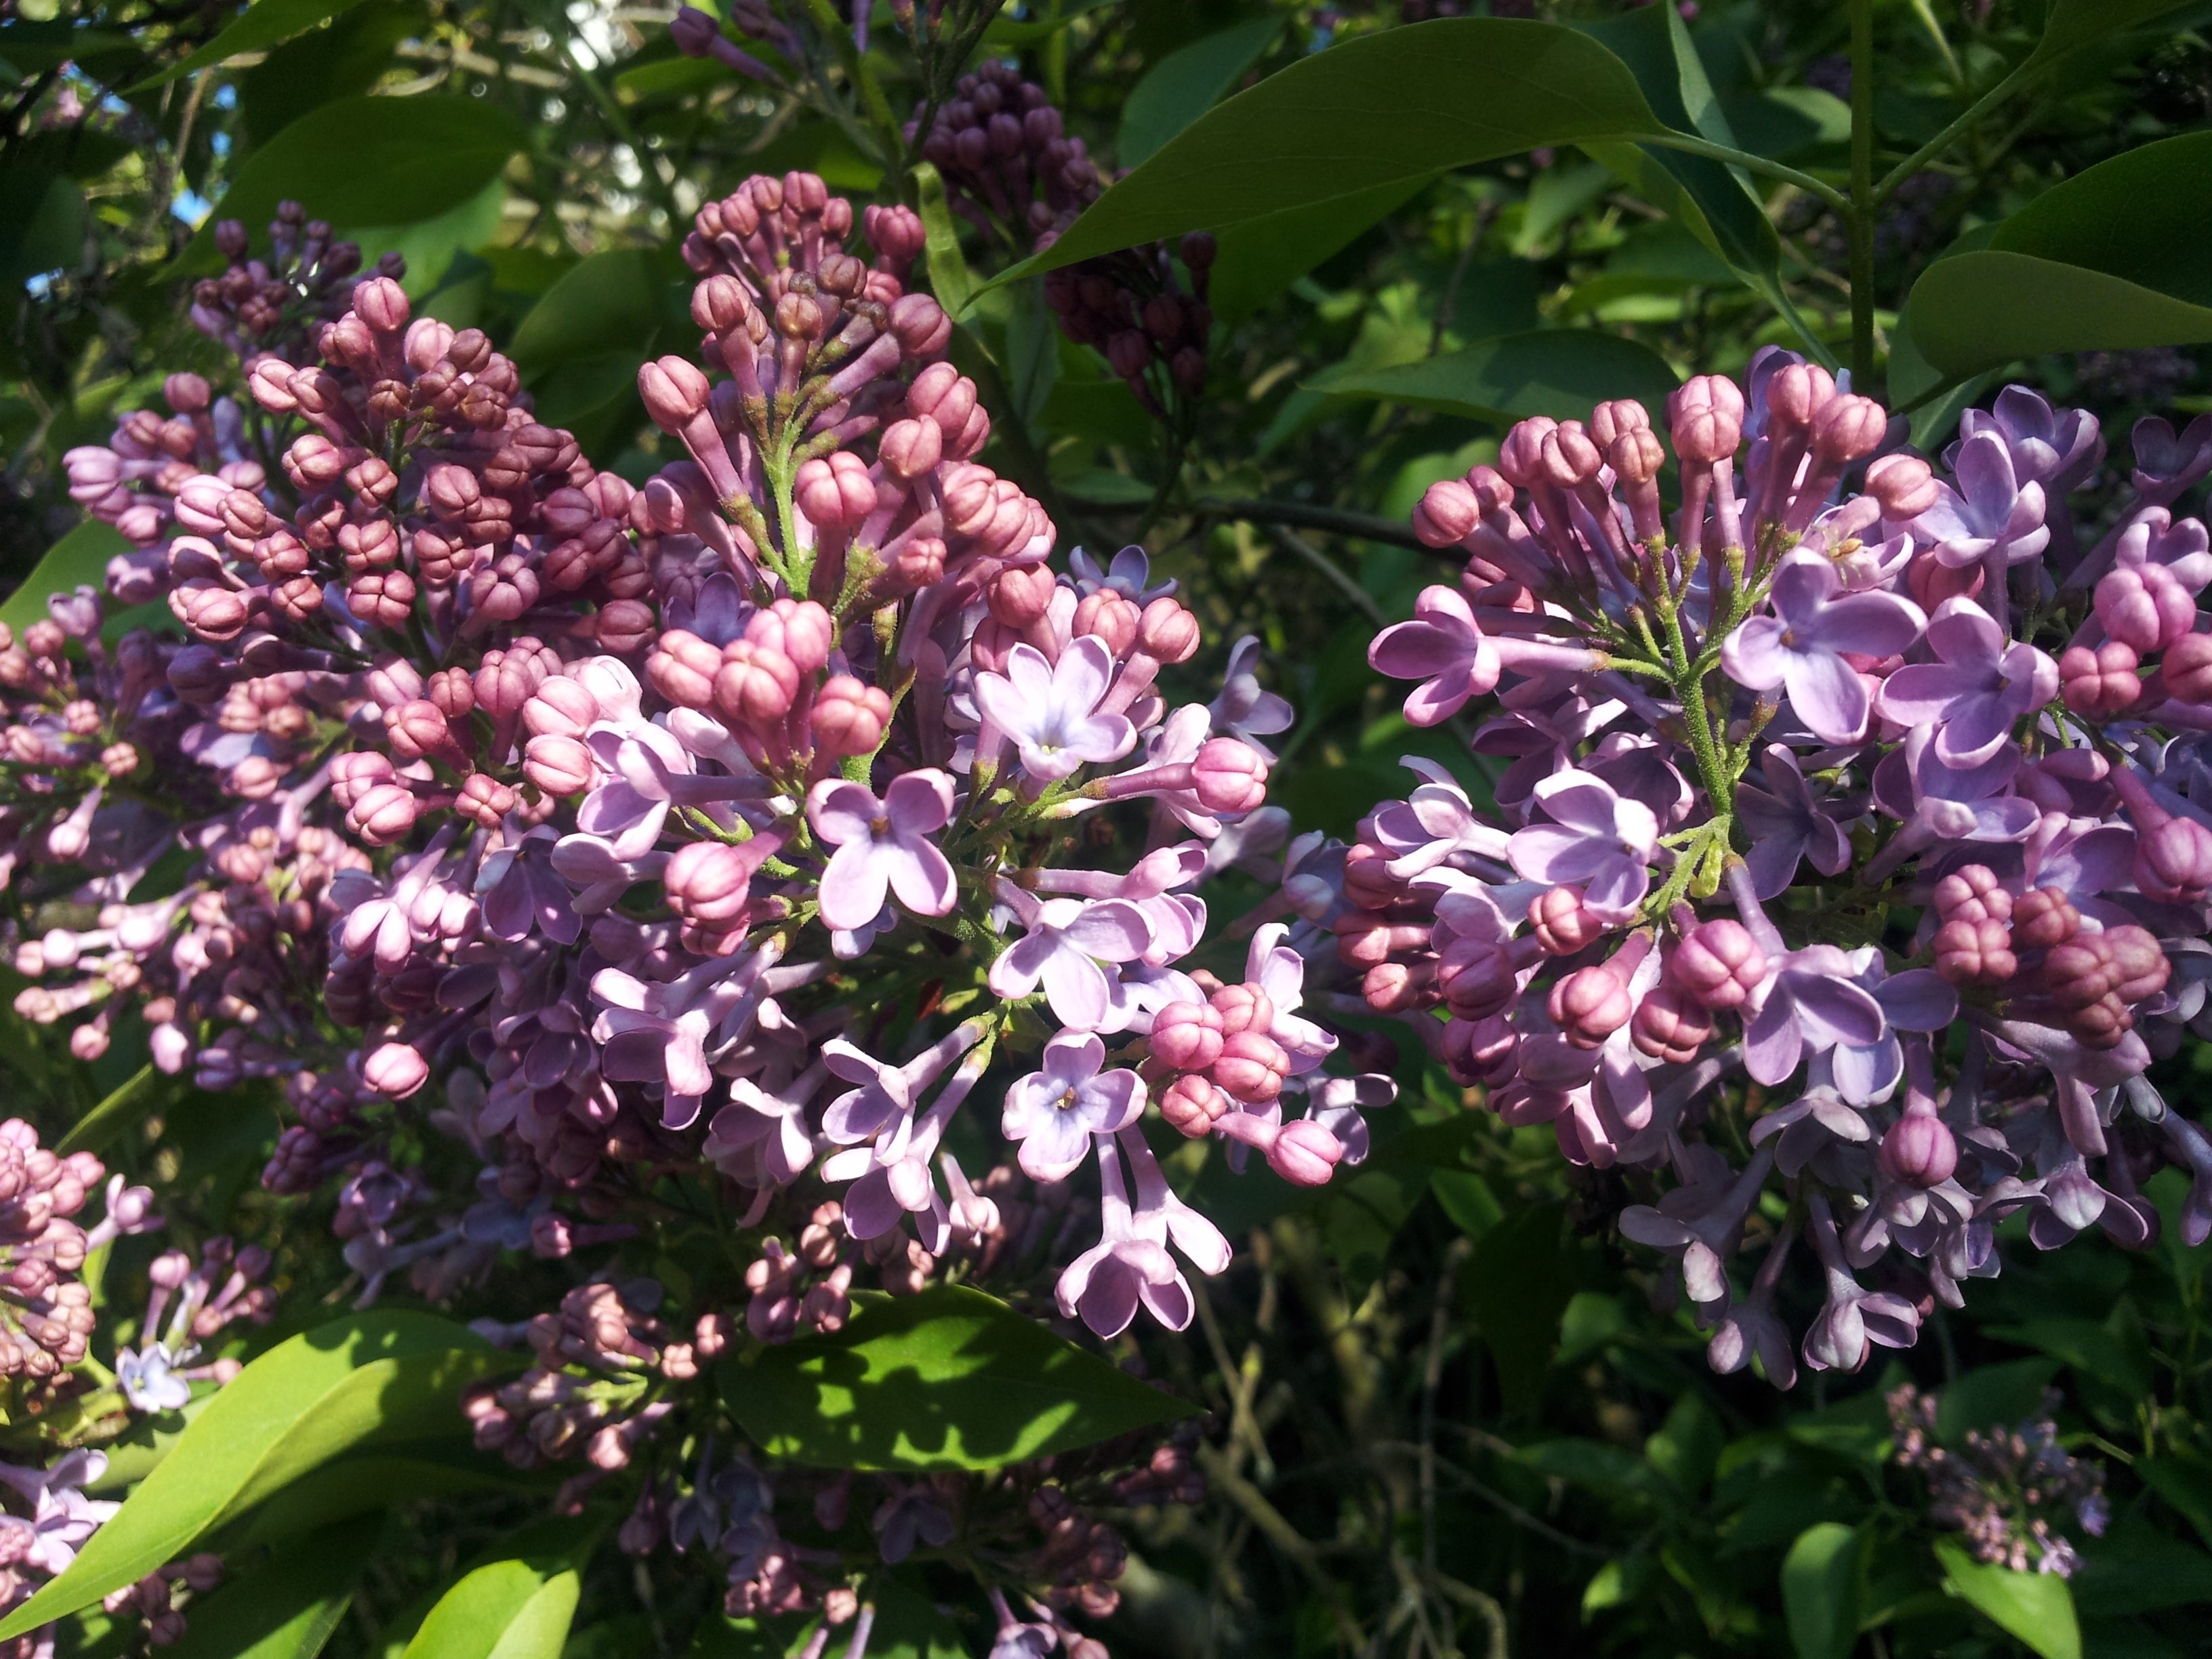
tree, blossom, plant, flower, purple, bush, herb, botany, close, flora, wildflower, flowers, shrub, violet, lilac, flowering plant, land plant